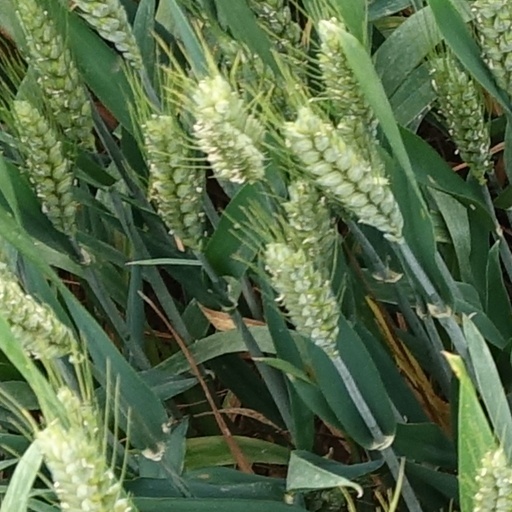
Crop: wheat